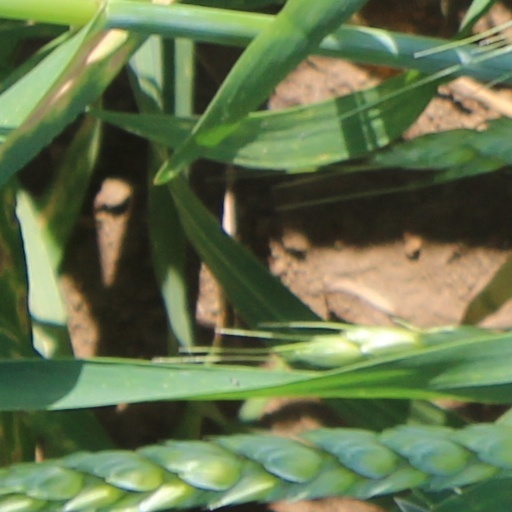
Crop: wheat